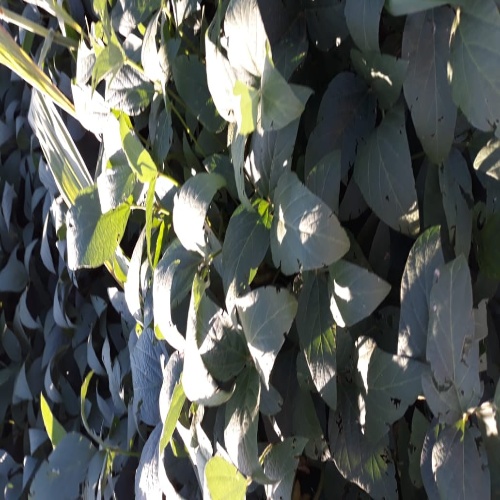
Label: Diabrotica_speciosa